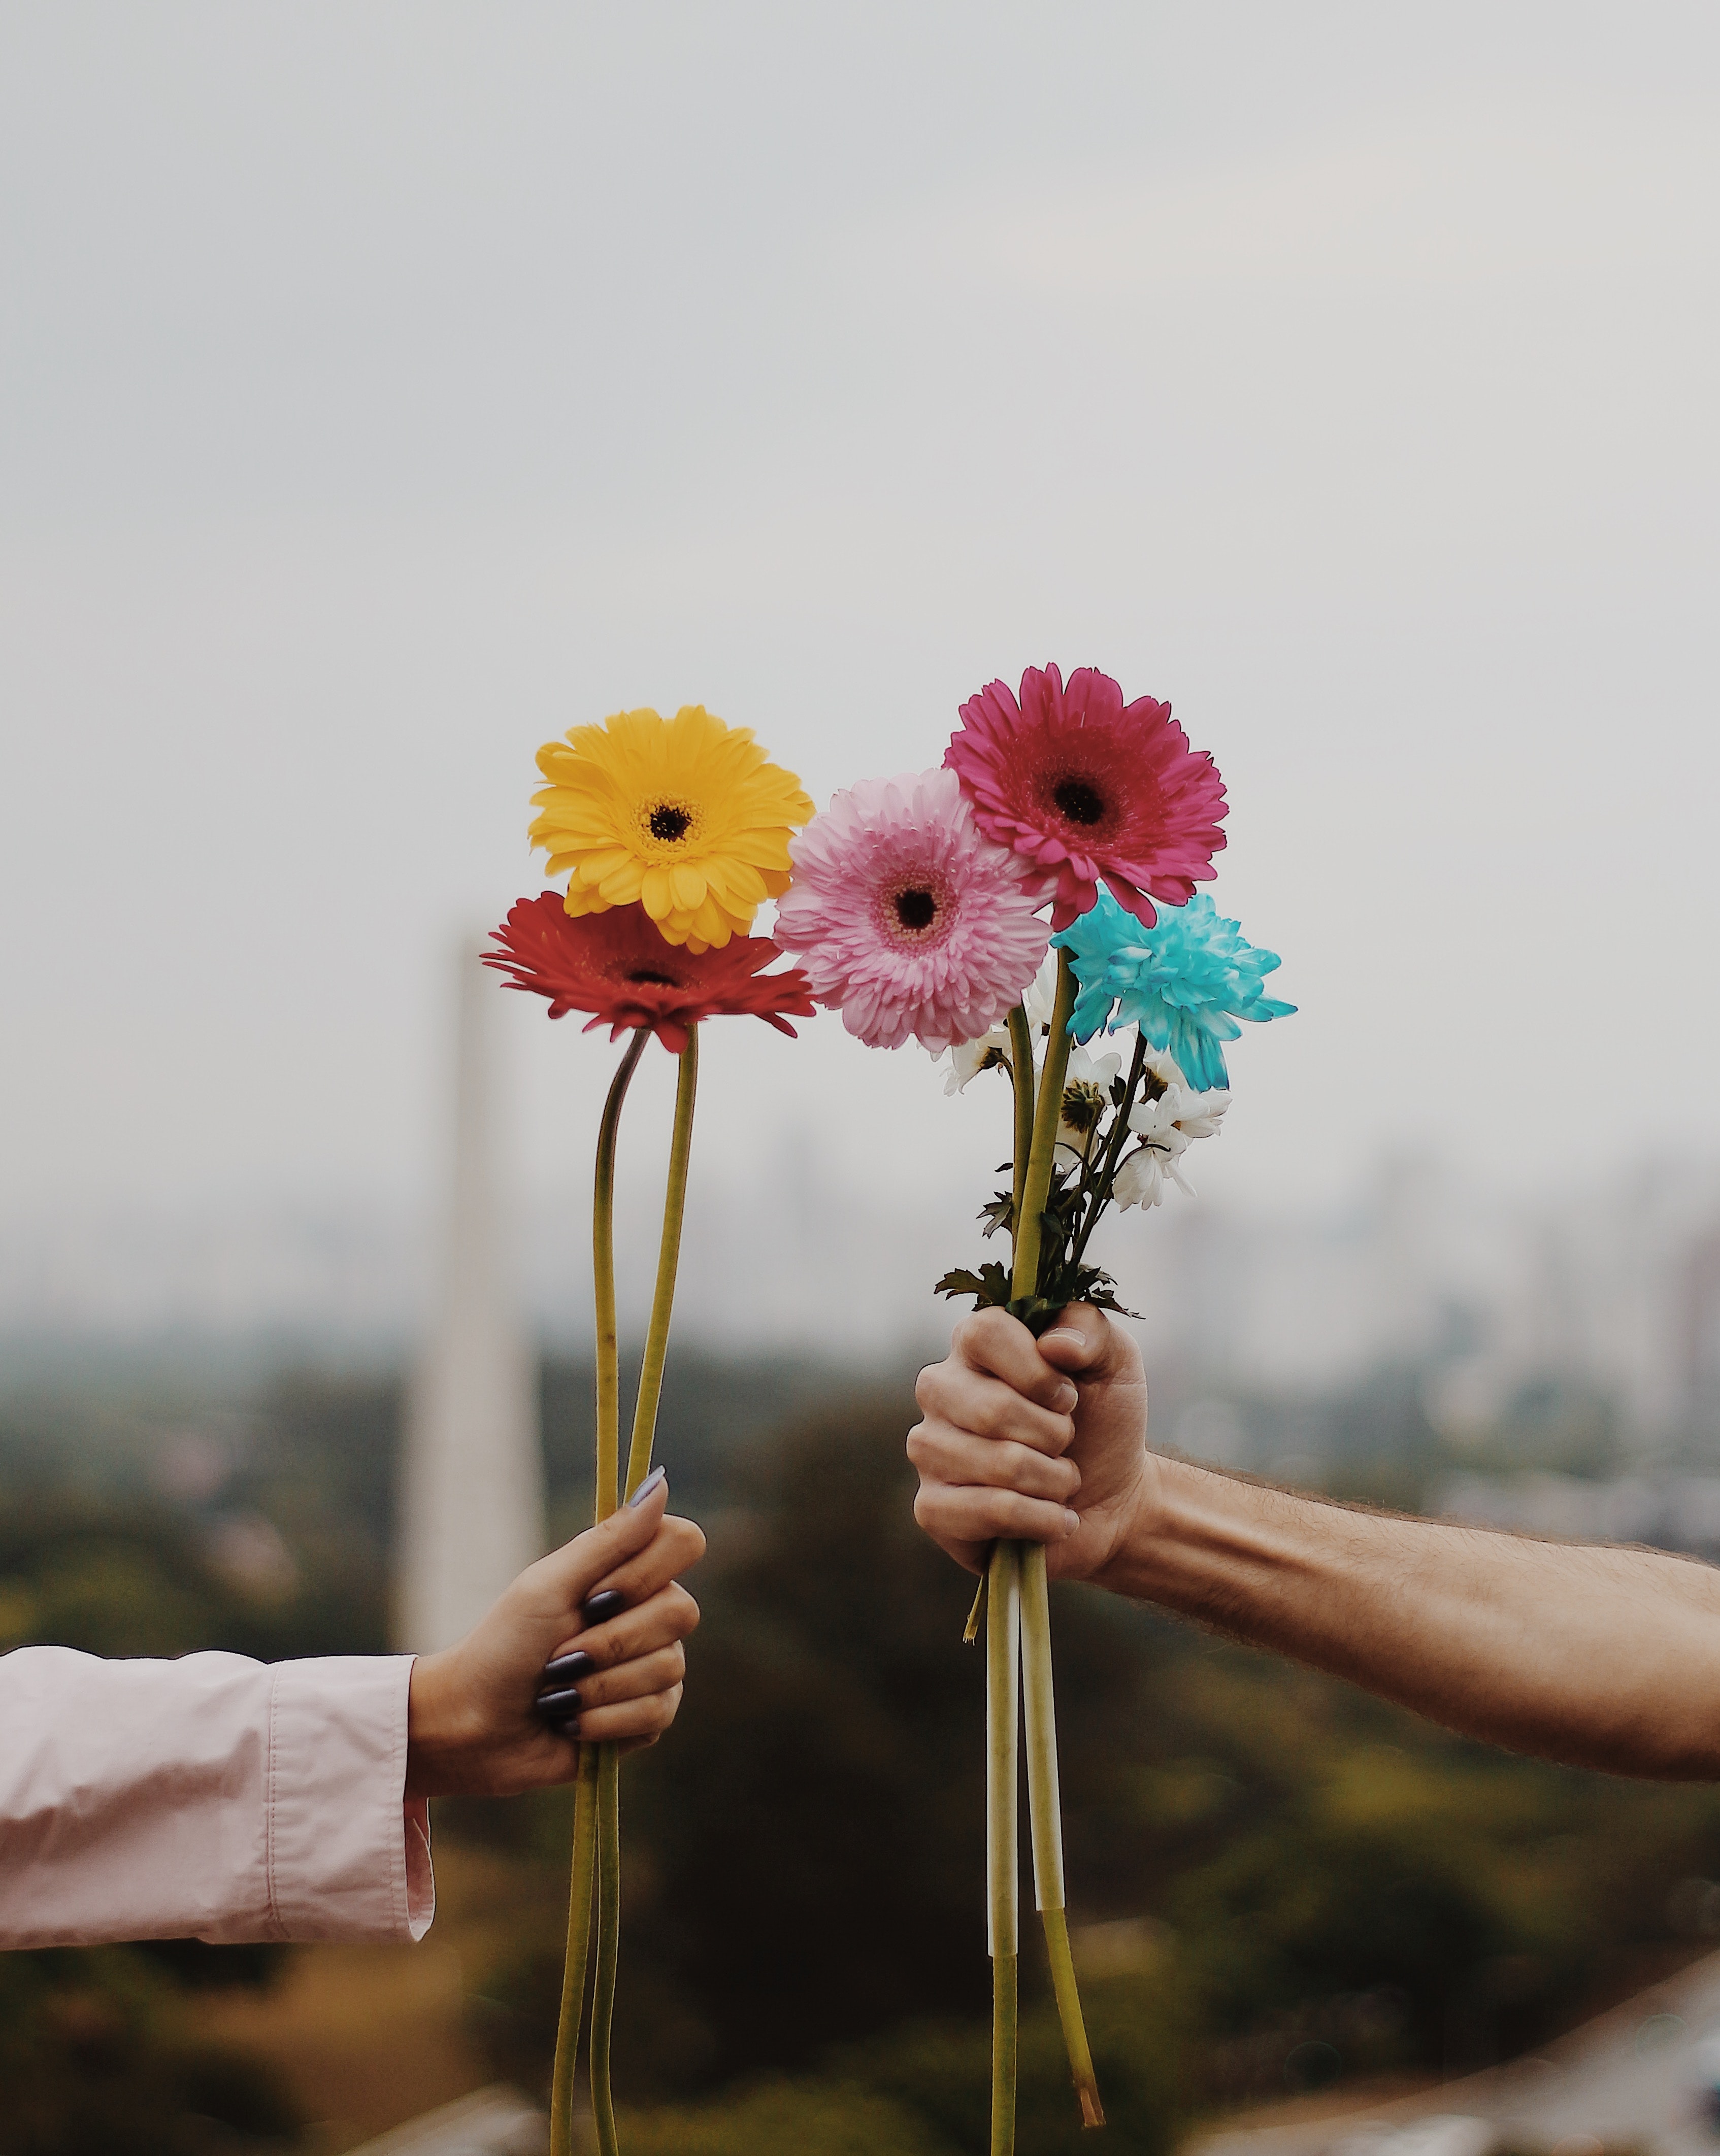
flower, cut flowers, floral design, flower arranging, gerbera, bouquet, yellow, pink, plant, floristry, spring, artificial flower, wildflower, plant stem, hand, art, flowering plant, vase, petal, happy, still life photography, creative arts